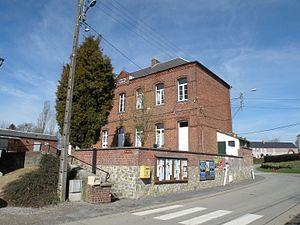
mairie de Flaumont-Waudrechies
Flaumont-Waudrechies est une commune française, située dans le département du Nord en région Hauts-de-France.